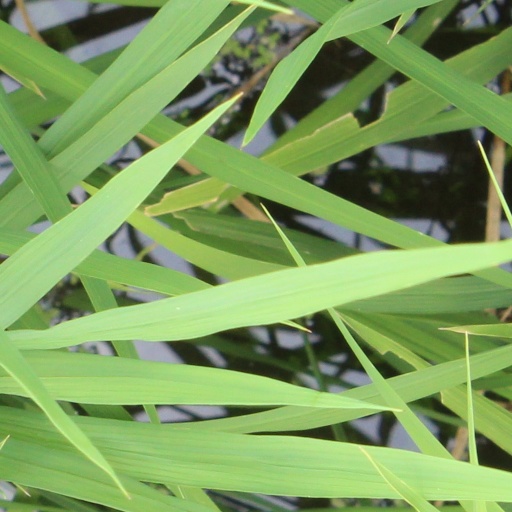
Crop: rice